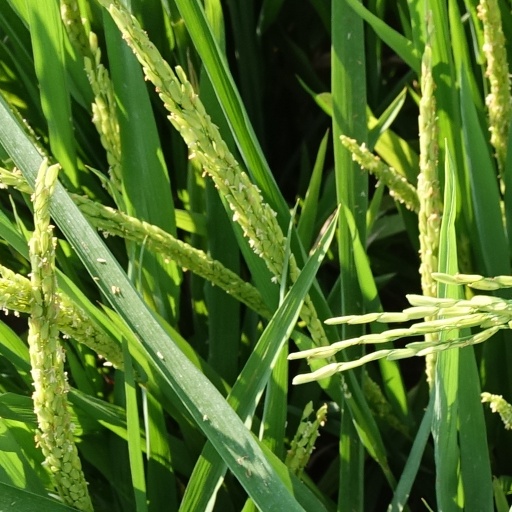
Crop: rice